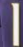
Number: 1